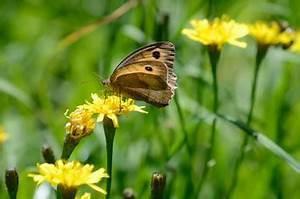
butterfly